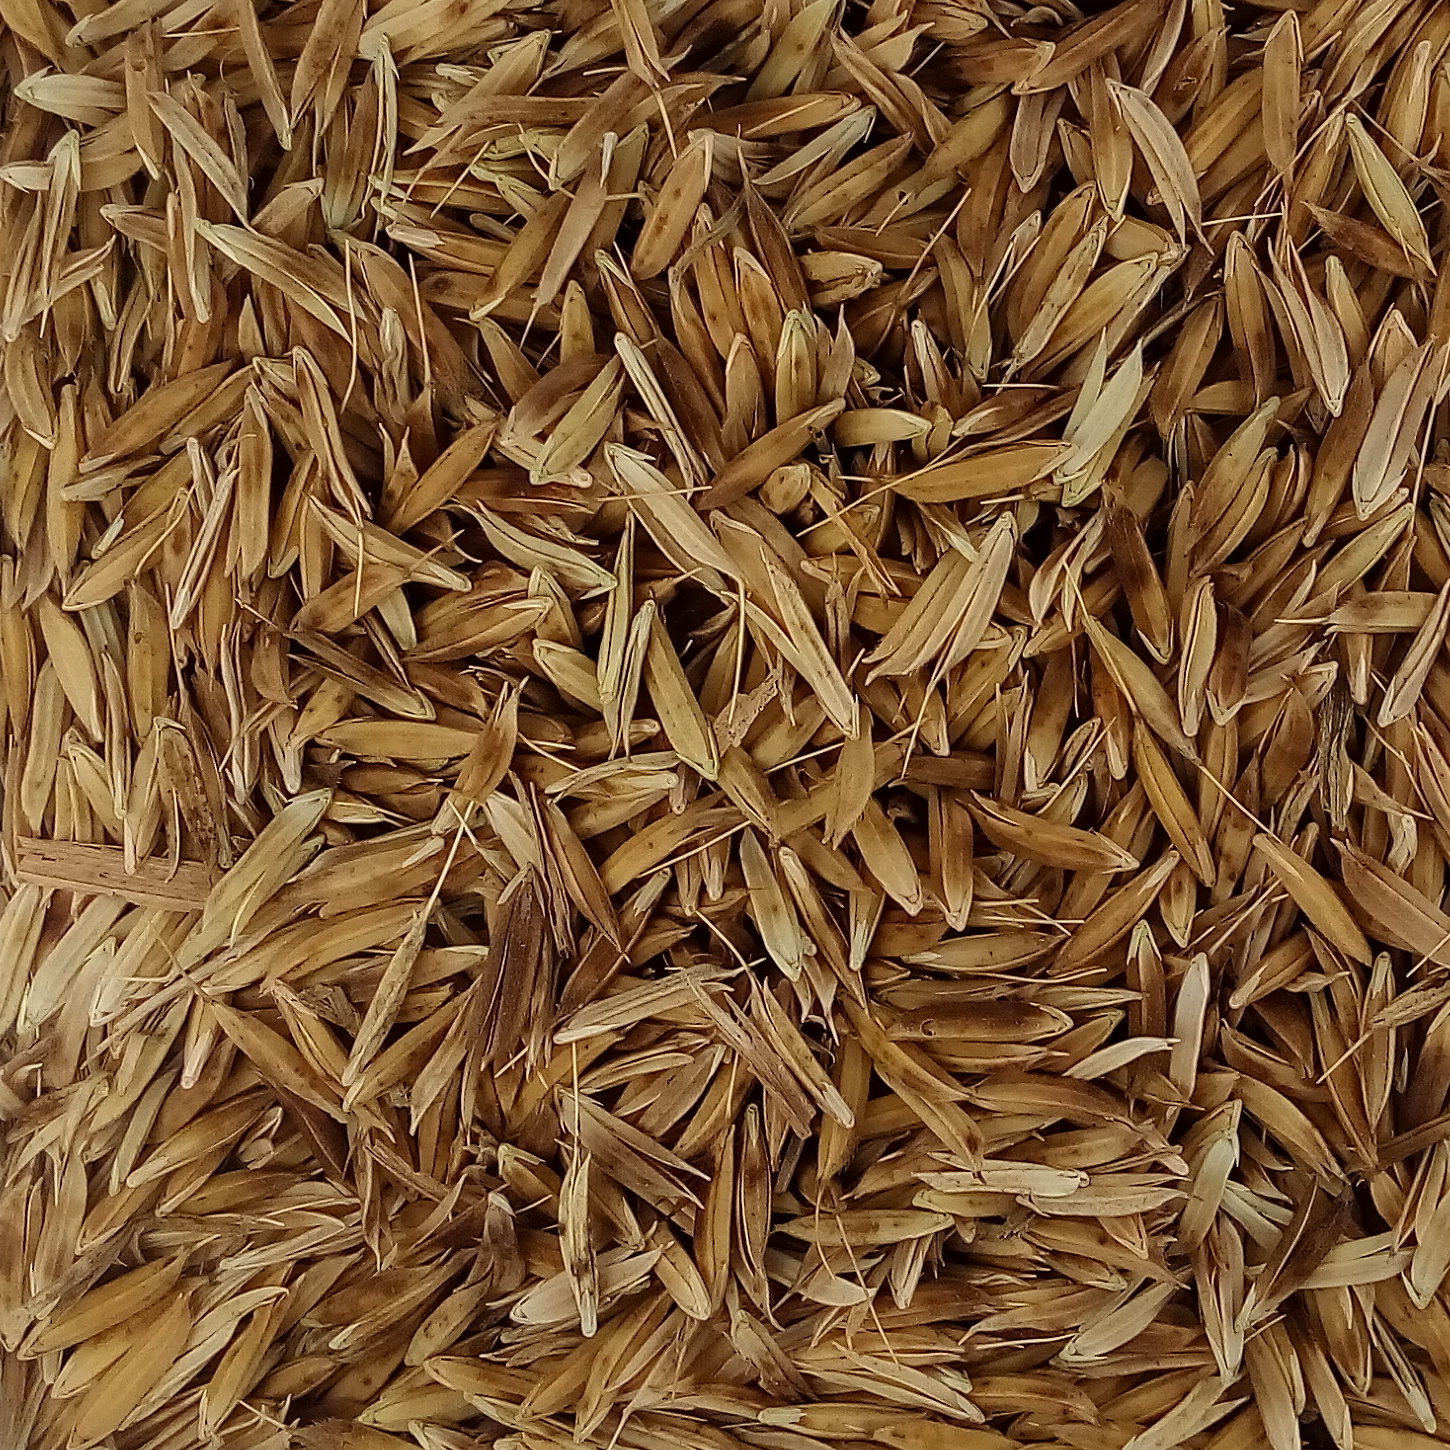
Rice seed variety: DHBT_3